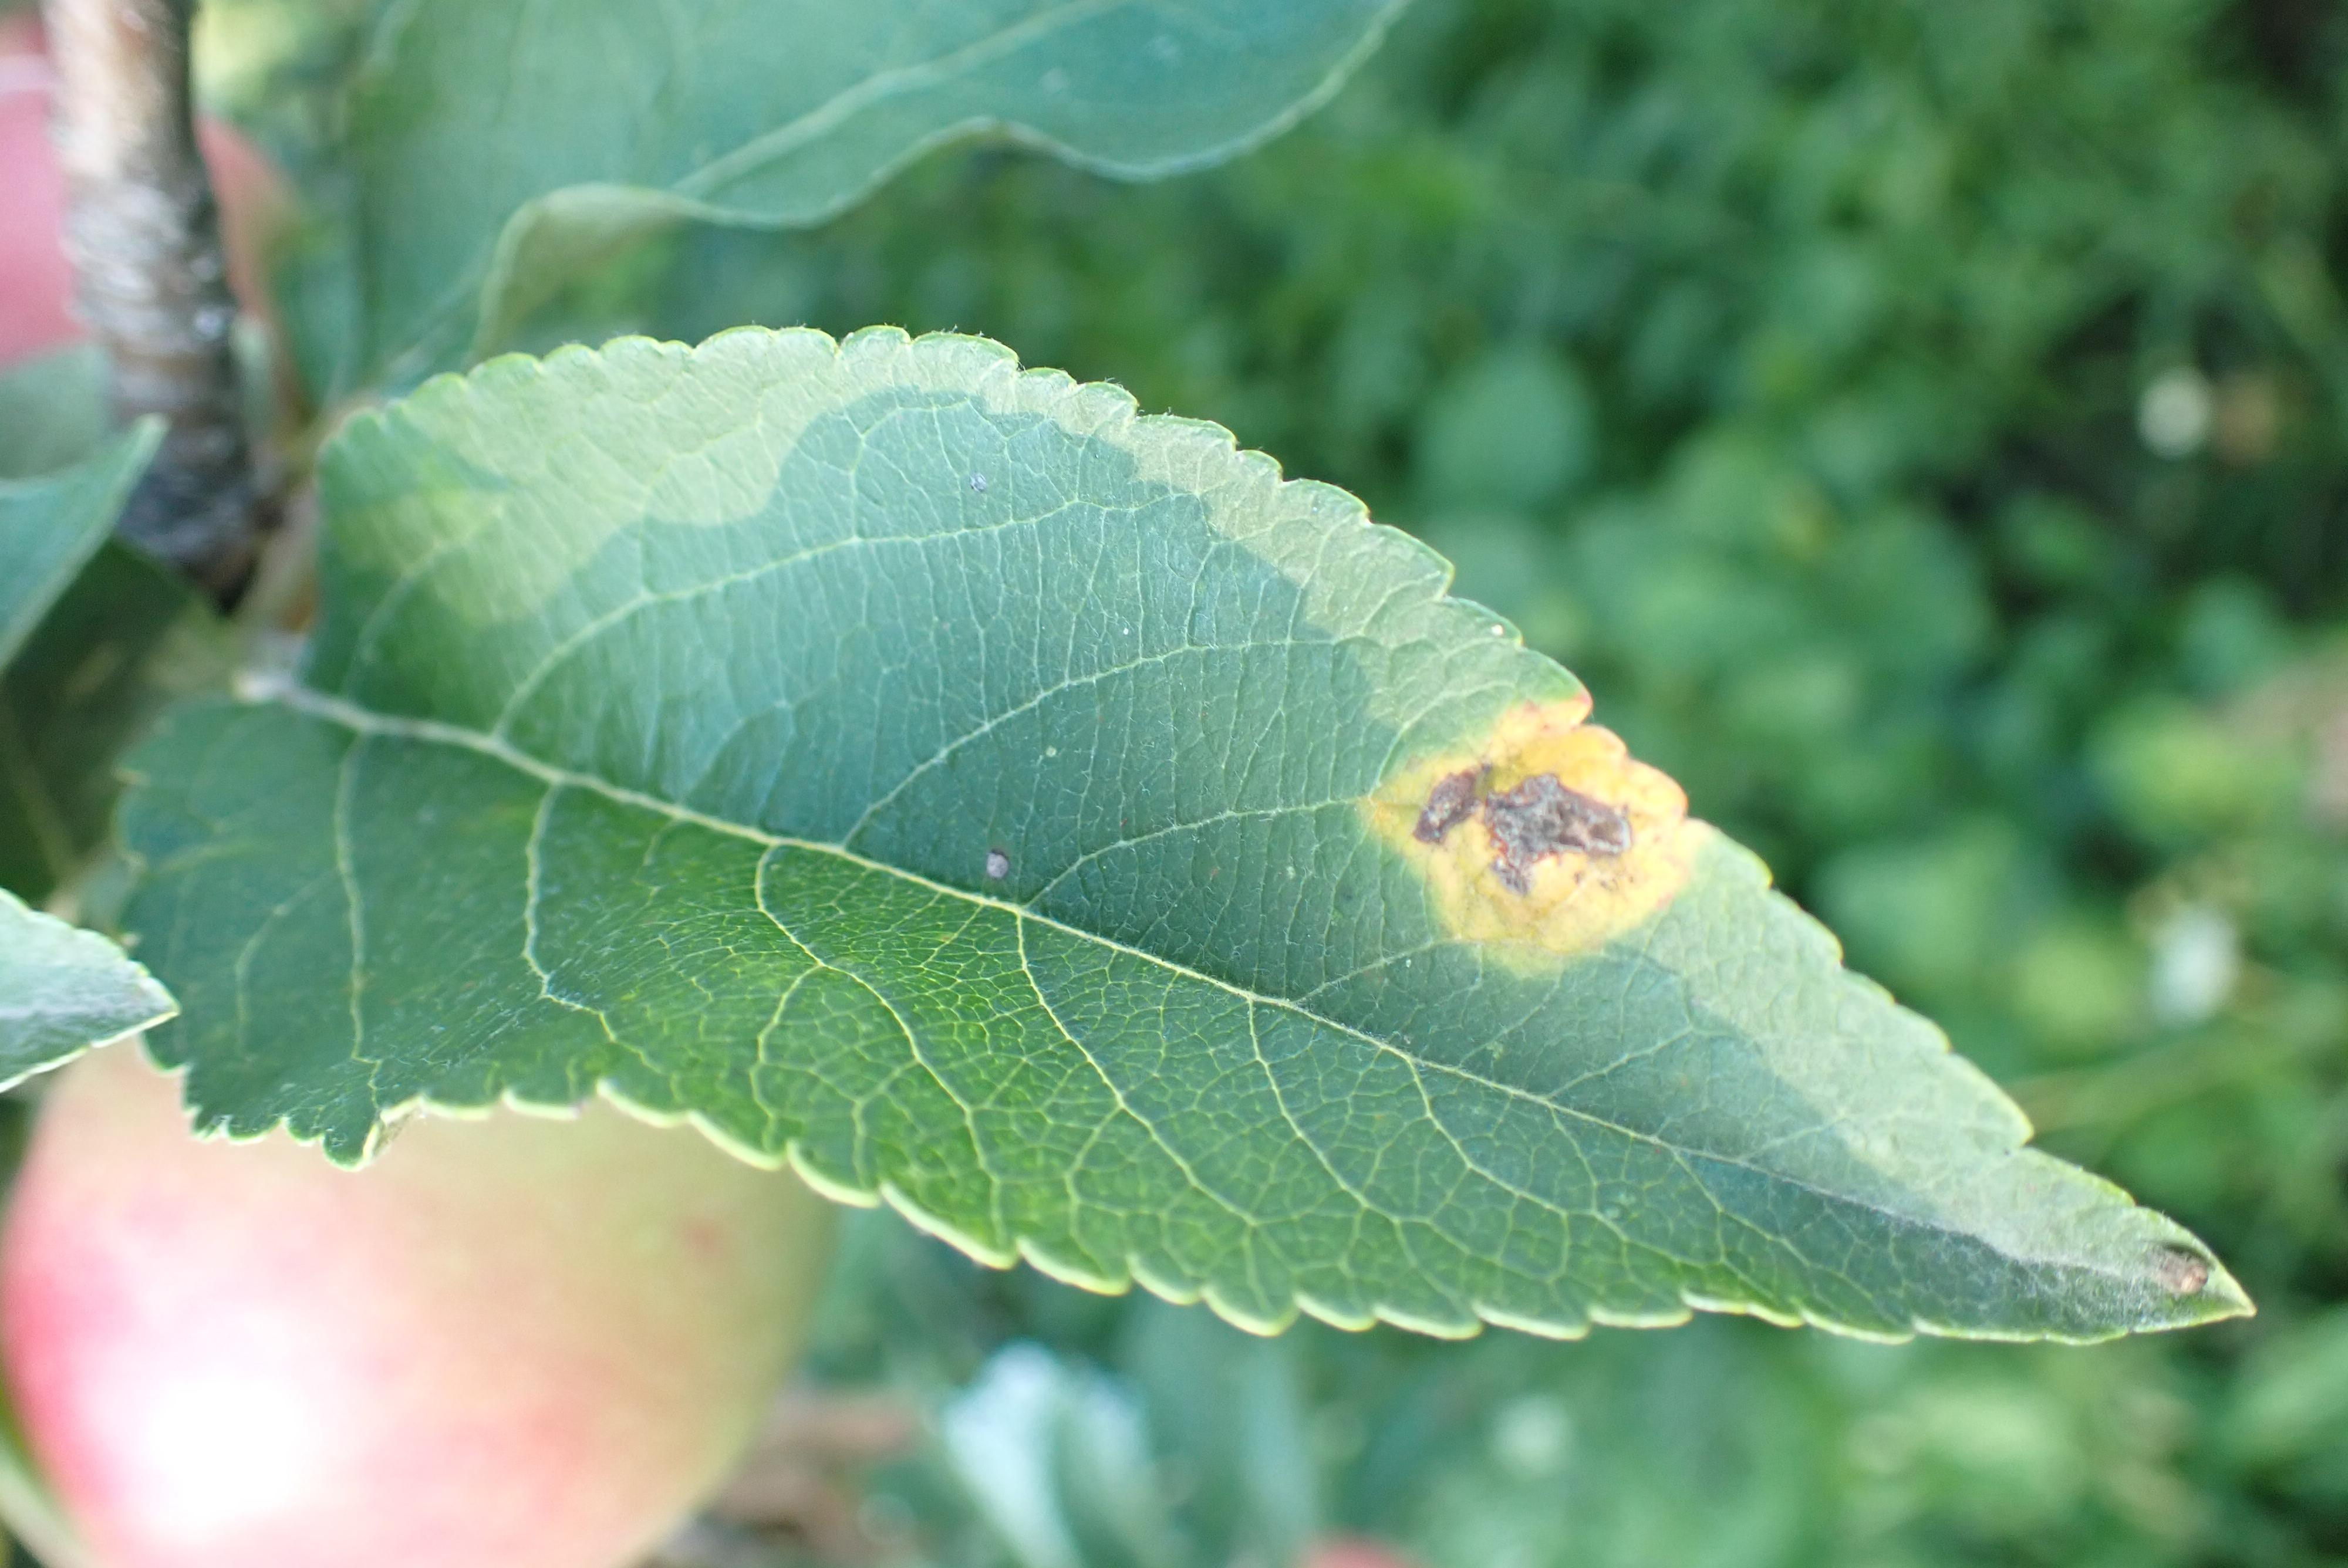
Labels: rust